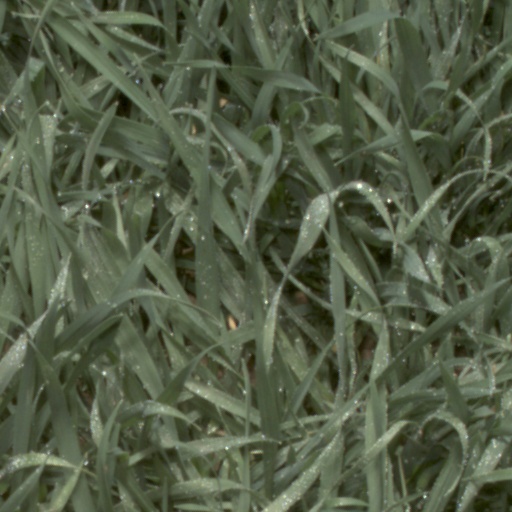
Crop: wheat